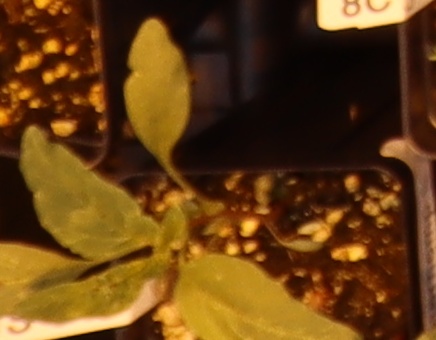
Label: Waterhemp